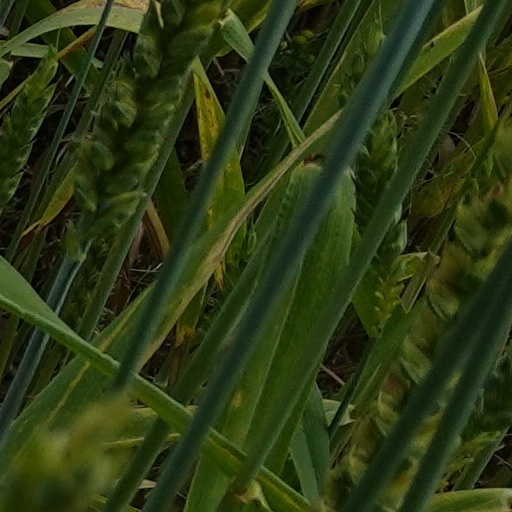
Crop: wheat